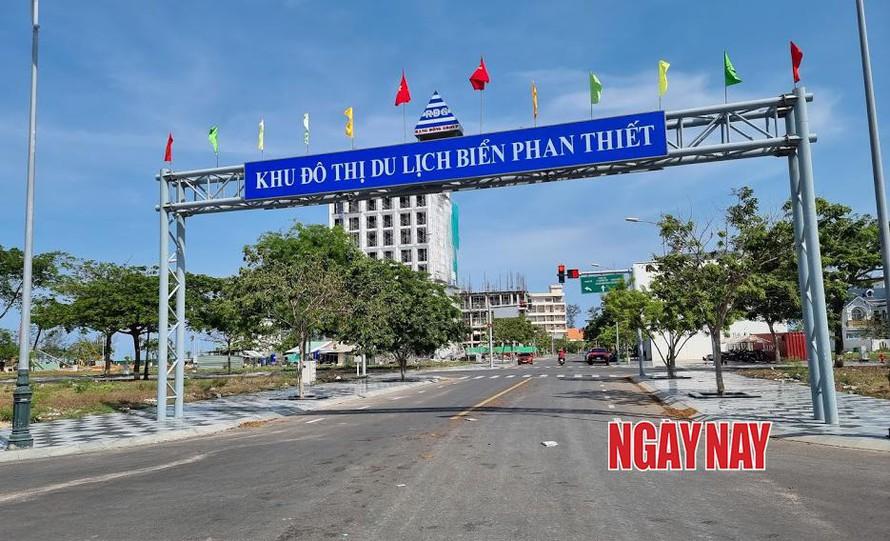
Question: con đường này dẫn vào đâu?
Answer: vào khu đô thị du lịch biển phan thiết